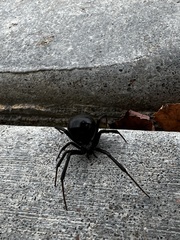
Species: Lactrodectus_hesperus